Chongqing Jiangbei International Airport

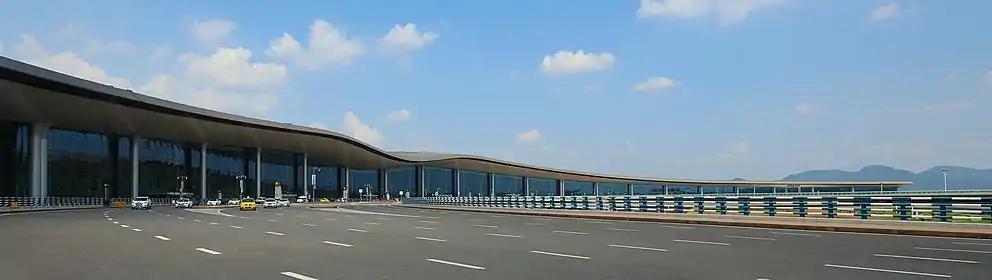
Departure Level of Terminal 3

The fifth phase of expansion for Jiangbei Airport is currently underway. It is expected to include a new terminal, namely T3B and a fourth runway. The satellite terminal is designed by Zaha Hadid Architects and CSWADI, with interior design later updated by Nordic Office of Architecture. The terminal will be connected via underground air-side monorail. This phase will be finished in the mid-2020s.